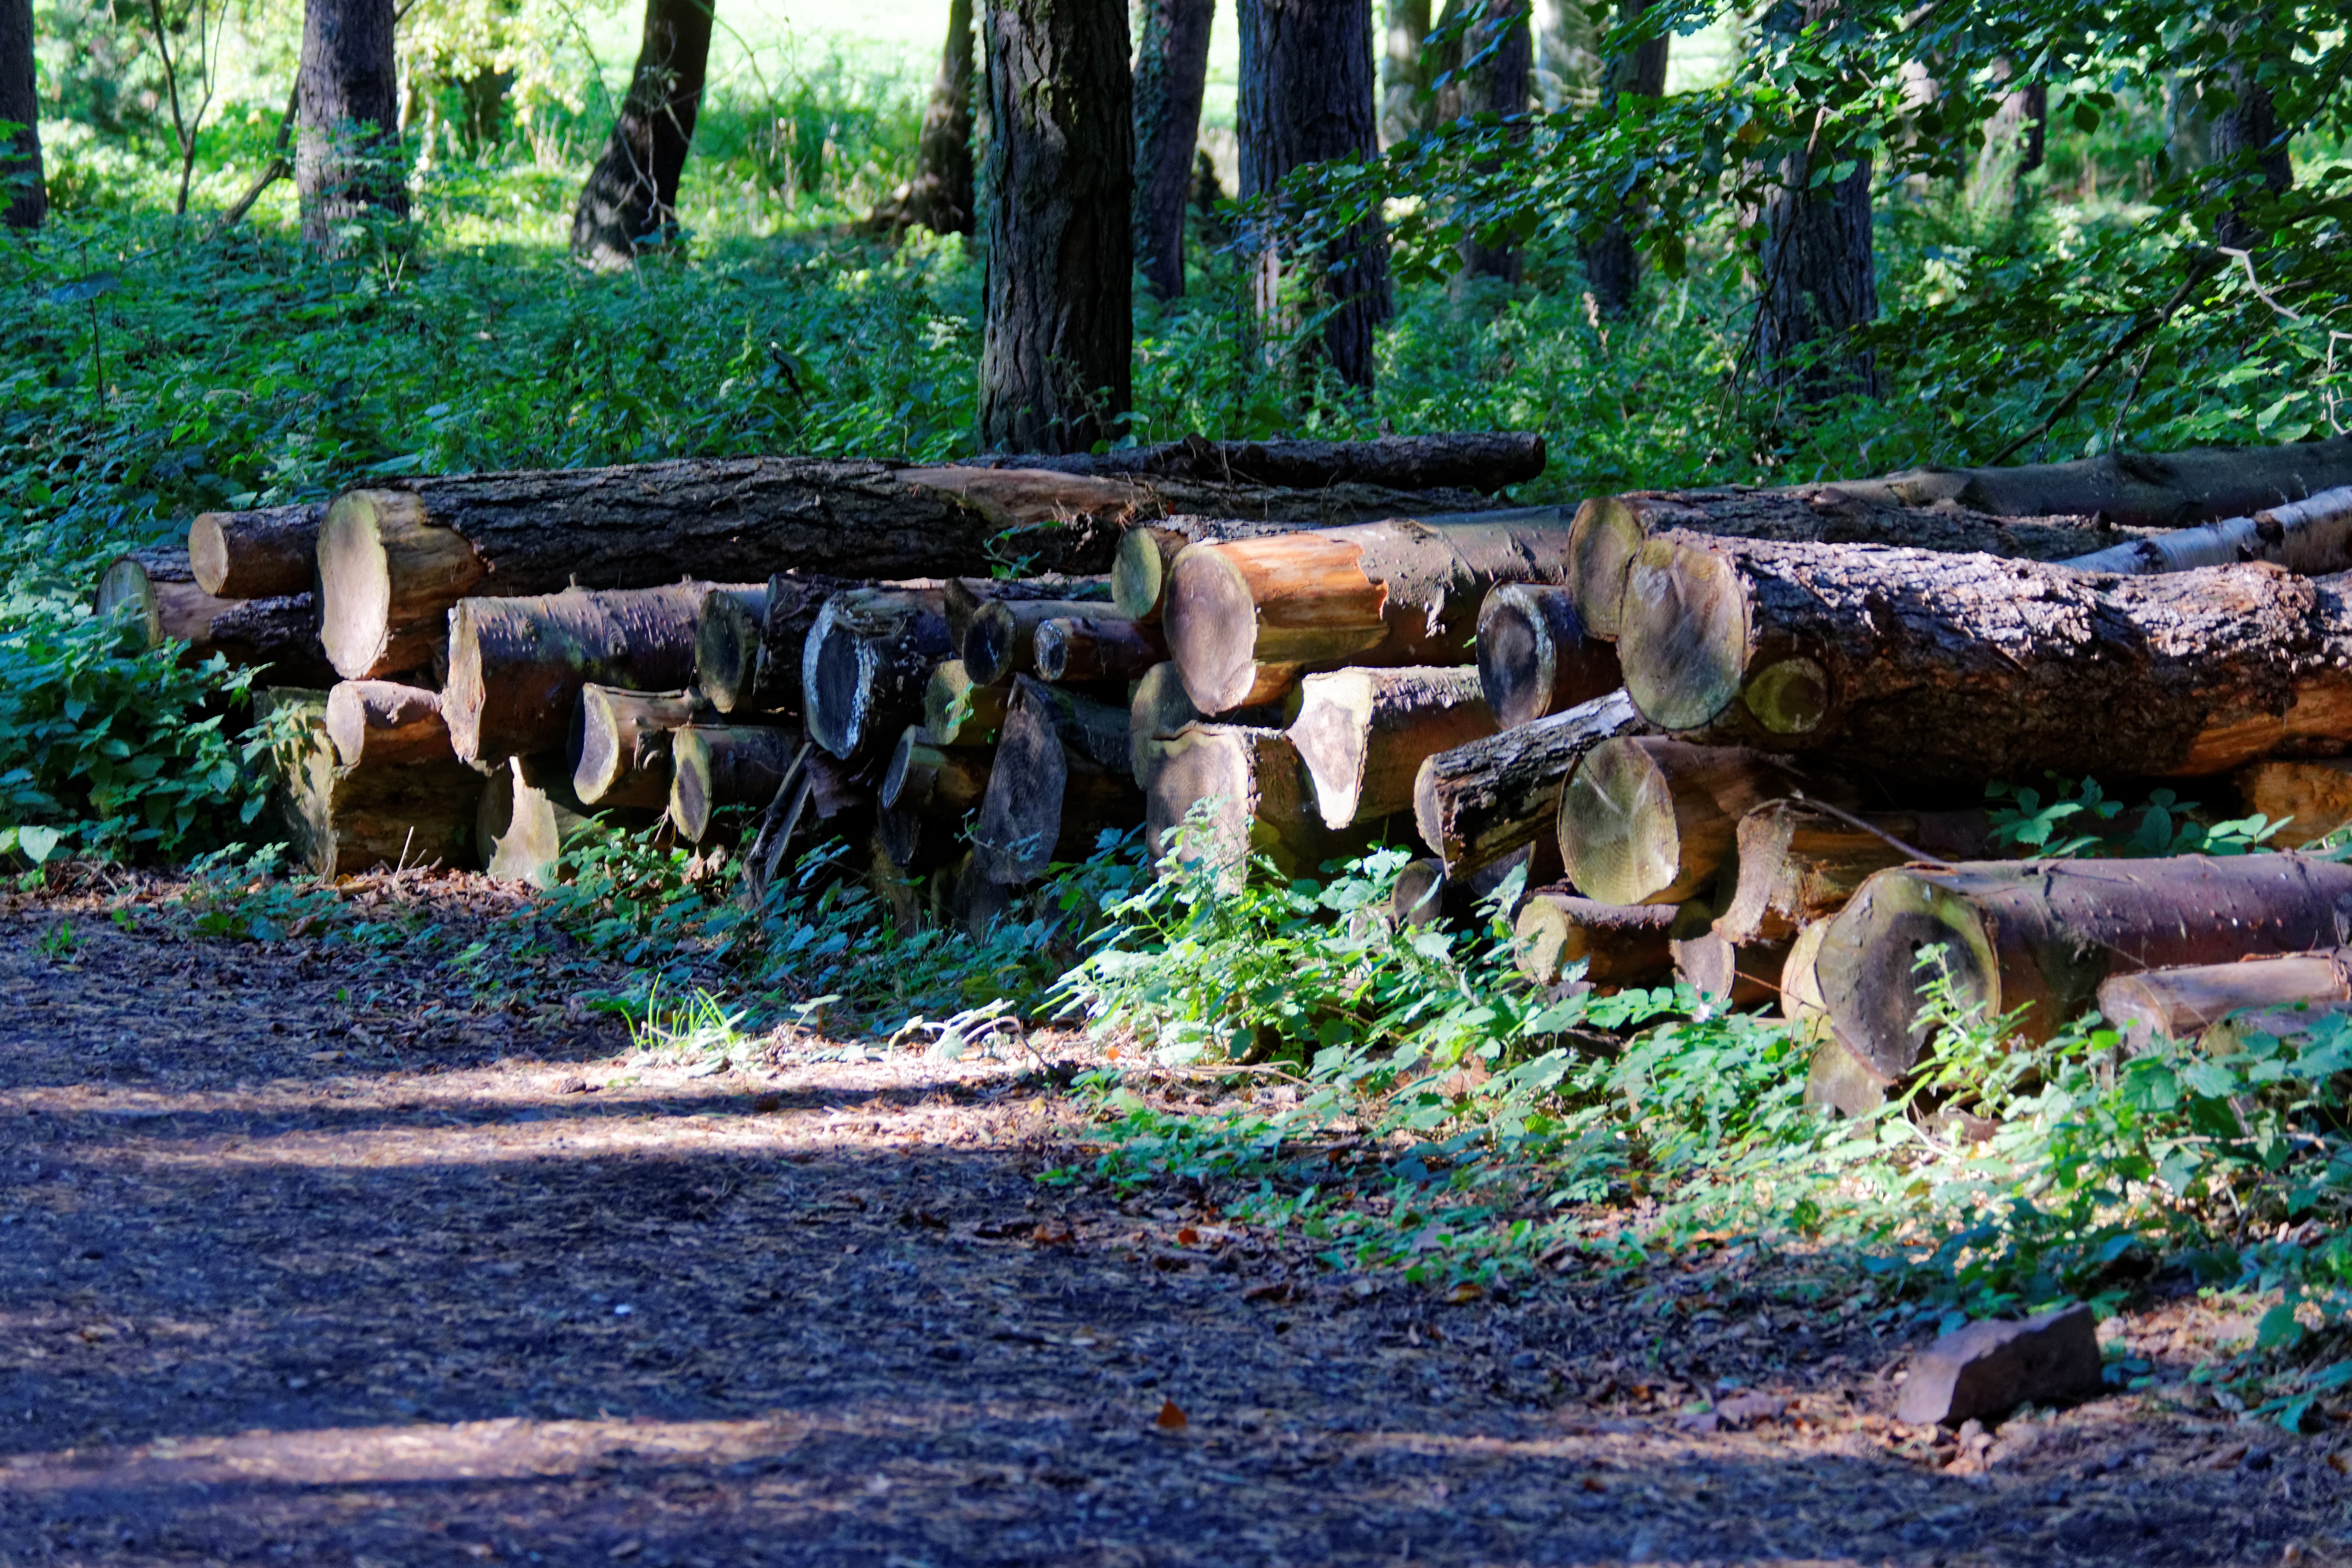
tree, nature, forest, wilderness, wood, trunk, bark, pond, wildlife, environment, zoo, pile, jungle, natural, park, backyard, stack, garden, lumber, tree trunk, cut, trees, logs, forestry, wooden, logging, timber, woodland, yard, rural area, woodpile